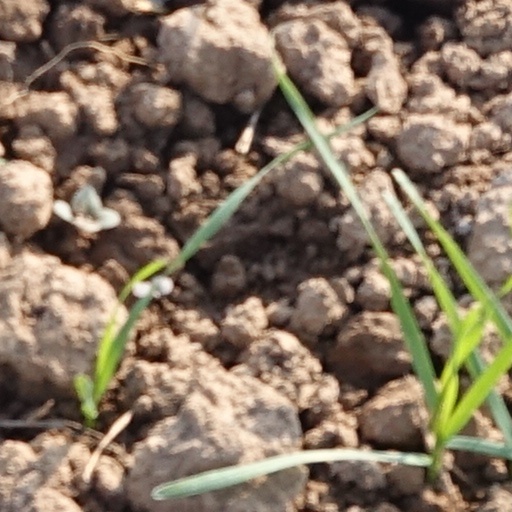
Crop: wheat